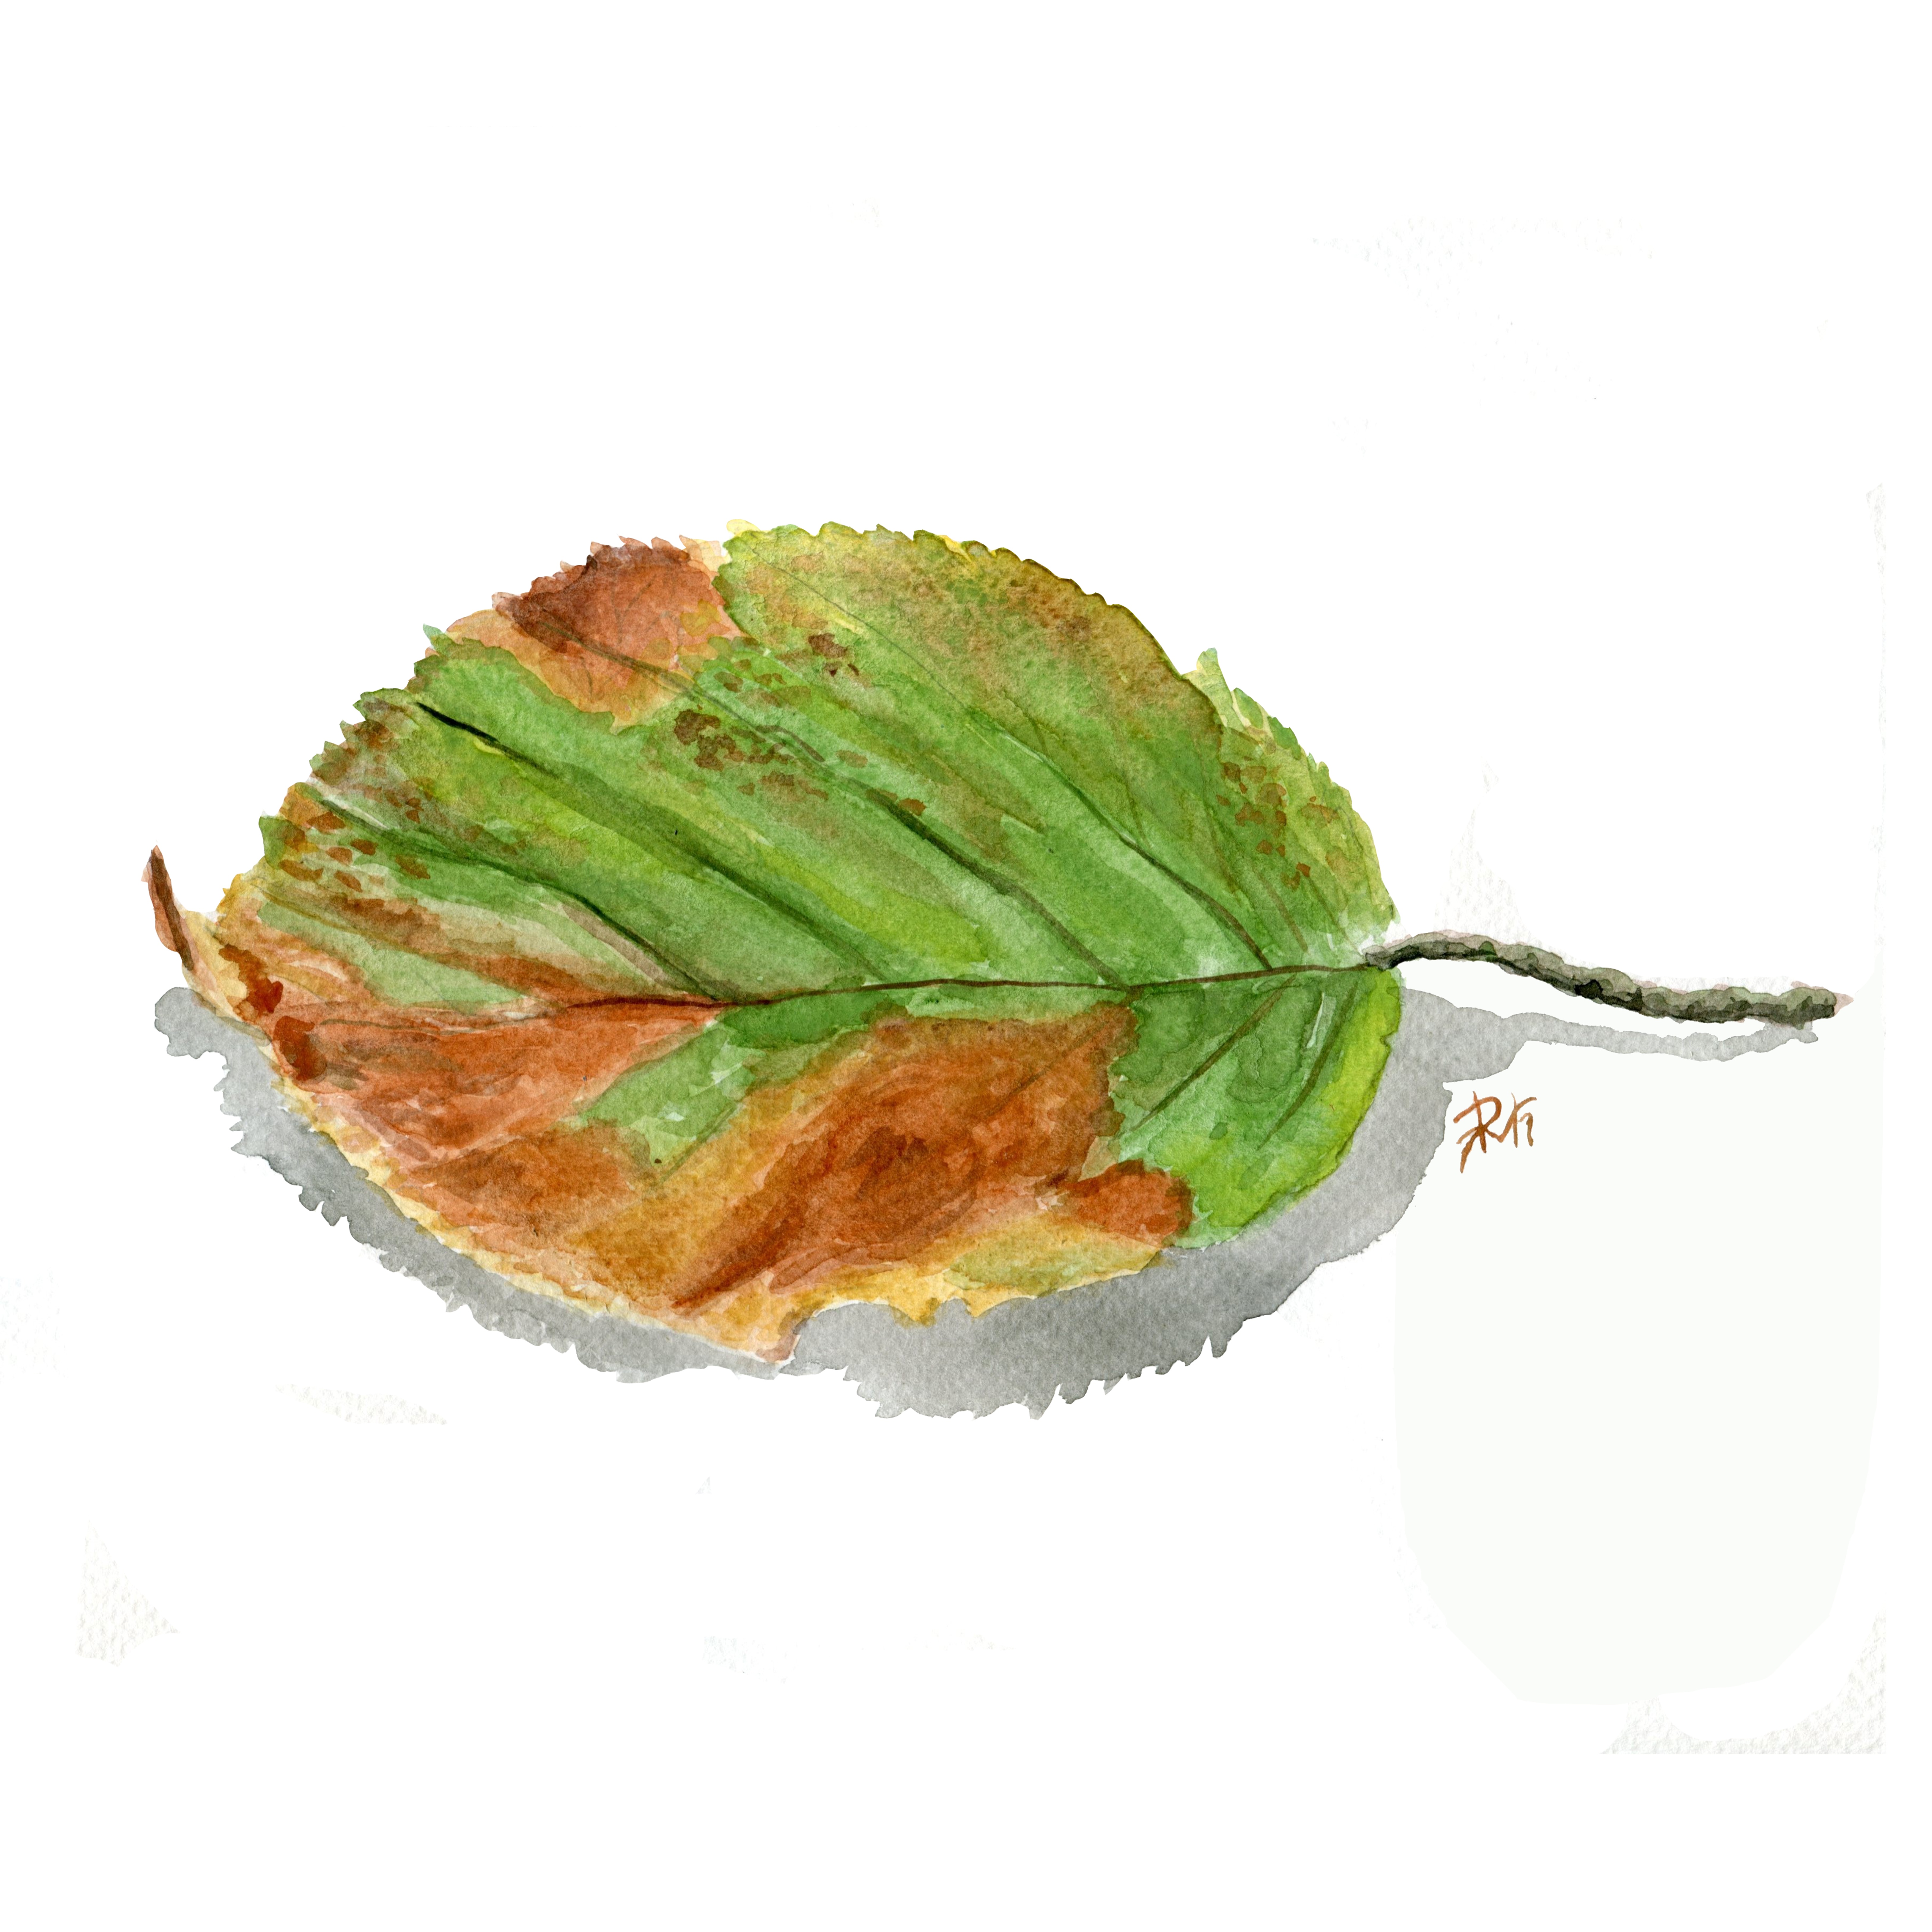
nature, forest, plant, fruit, leaf, dish, food, produce, vegetable, autumn, watercolor, coconut, autumn leaves, flowering plant, land plant